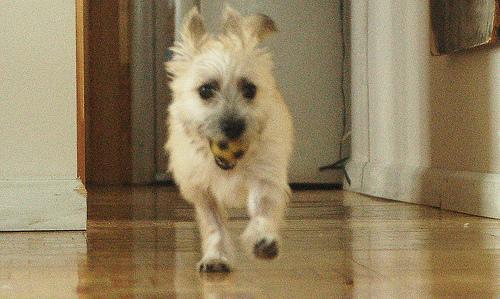
cairn